Chauncey Simpson

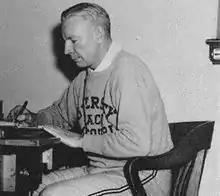
Simpson from "The Savitar", 1946

Chauncey Simpson (December 21, 1901 – April 20, 1970) was an American college football, college basketball, and track and field coach. He was the interim head football coach at University of Missouri from 1943 to 1945 while Don Faurot, the standing head coach, served in the Navy during World War II. He compiled a 12–14–2 record including a 40–27 loss to Texas in the 1946 Cotton Bowl Classic. During that time, he also served as the school's track coach. He himself, was a football player at Missouri. With Faurot's return in 1946 Simpson reverted to his pre-war position as an assistant football coach. He was also the institution's long-time golf coach before retiring in the 1960s.